Four Women (1947 film)

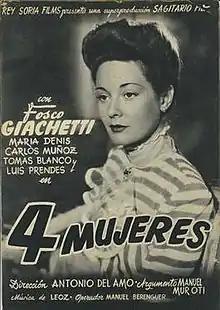

Four Women (Spanish:Cuatro mujeres) is a 1947 Spanish drama film directed by Antonio del Amo and starring Fosco Giachetti and María Denis.